Holyrood Palace

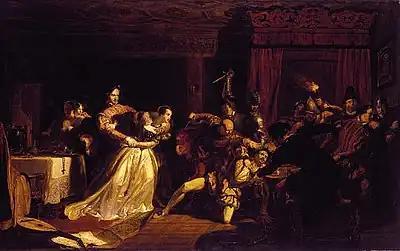
"The Murder of David Rizzio", painted in 1833 by William Allan

The ruined Augustinian Holyrood Abbey that stands next to the palace was founded in 1128 on the orders of King David I. The name derives either from a legendary vision of the cross witnessed by David I, or from a relic of the True Cross known as the Holy Rood or Black Rood, which had belonged to Saint Margaret, David's mother. As a royal foundation, and sited close to Edinburgh Castle, it became an important administrative centre. A Papal legate was received here in 1177, while in 1189 a council of nobles met to discuss a ransom for the captive William the Lion. The Parliament of Scotland met at the abbey seven times between 1256 and 1410, and in 1328 the Treaty of Edinburgh–Northampton was signed by Robert the Bruce in the 'King's Chamber' at the abbey, indicating that it may already have been in use as a royal residence. In 1371, David II became the first of several kings to be buried at Holyrood Abbey, and James II was born, crowned, married, and buried there. James III and Margaret of Denmark were married at Holyrood in 1469. The early royal residence was in the abbey guesthouse, and by the later 15th century the king occupied dedicated royal lodgings.